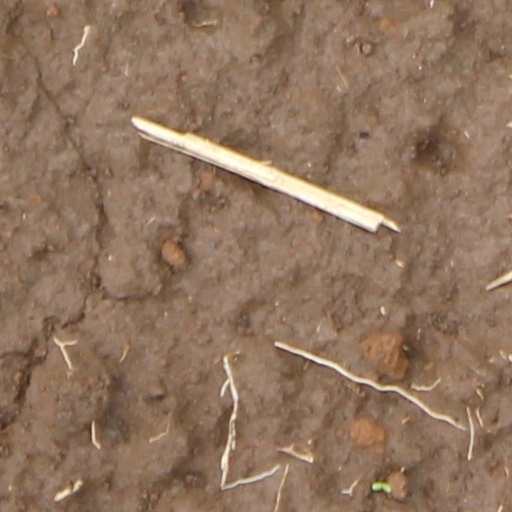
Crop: wheat